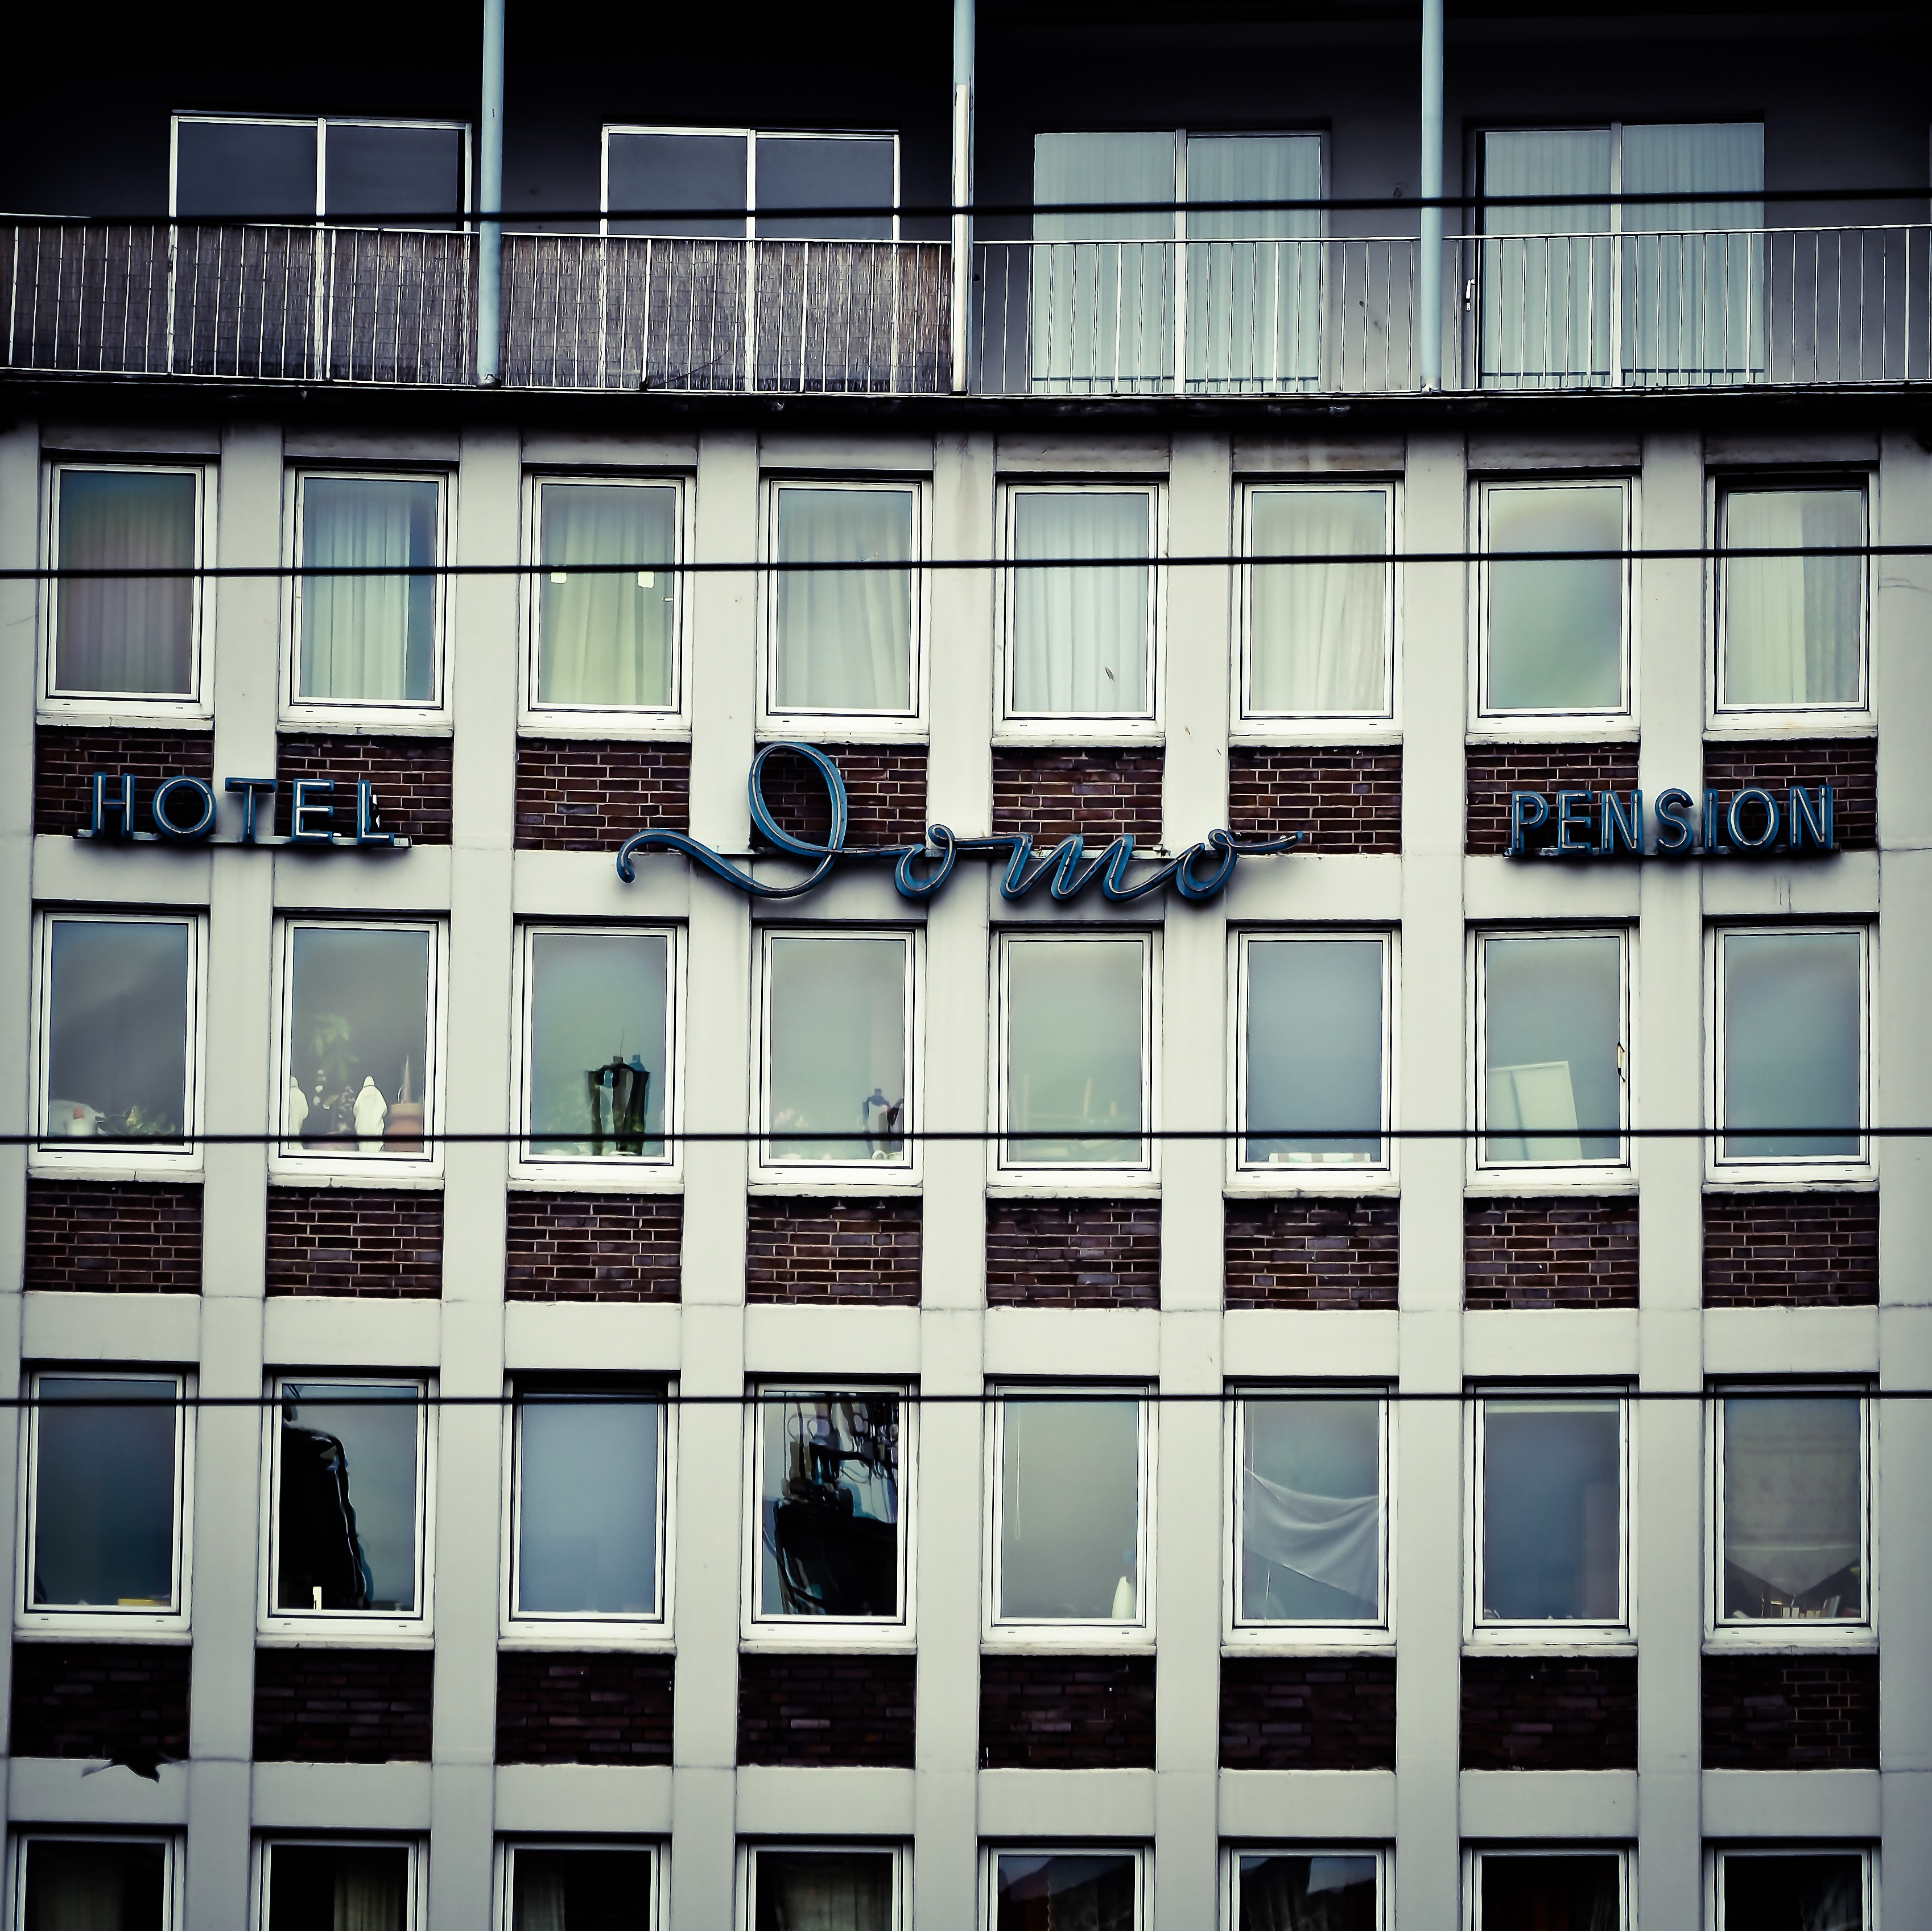
architecture, vintage, retro, window, building, old, city, skyscraper, urban, wall, reflection, color, facade, blue, tower block, interior design, hotel, stop, shape, condominium, dusseldorf, urban area, window covering, derelict hotel